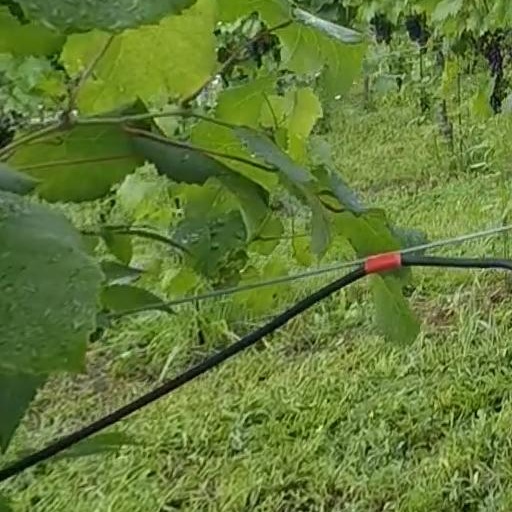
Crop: grape